Mike Flanagan (baseball)

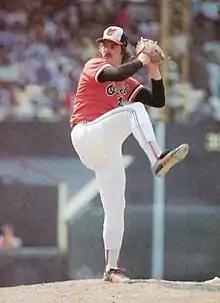
Flanagan in 1977

By 1977, Flanagan was serving as a starting pitcher full-time; the season was the first of four straight in which he would pitch at least 230 innings. On May 14, he threw his first career shutout, holding the Oakland Athletics to five hits in a 2–0 victory at the Oakland–Alameda County Coliseum. He had 13 strikeouts on September 27 when the Orioles defeated the Detroit Tigers 6–1. In 36 games (33 starts), he had a 15–10 record, a 3.64 ERA, 149 strikeouts, 70 walks, and 235 hits allowed in 235 innings.